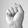
ASL letter: S